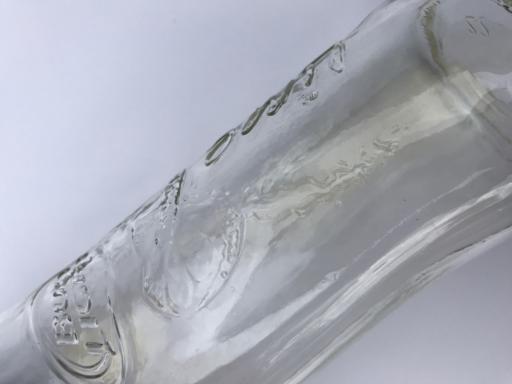
Label: glass